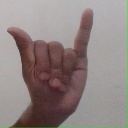
अक्षर: य